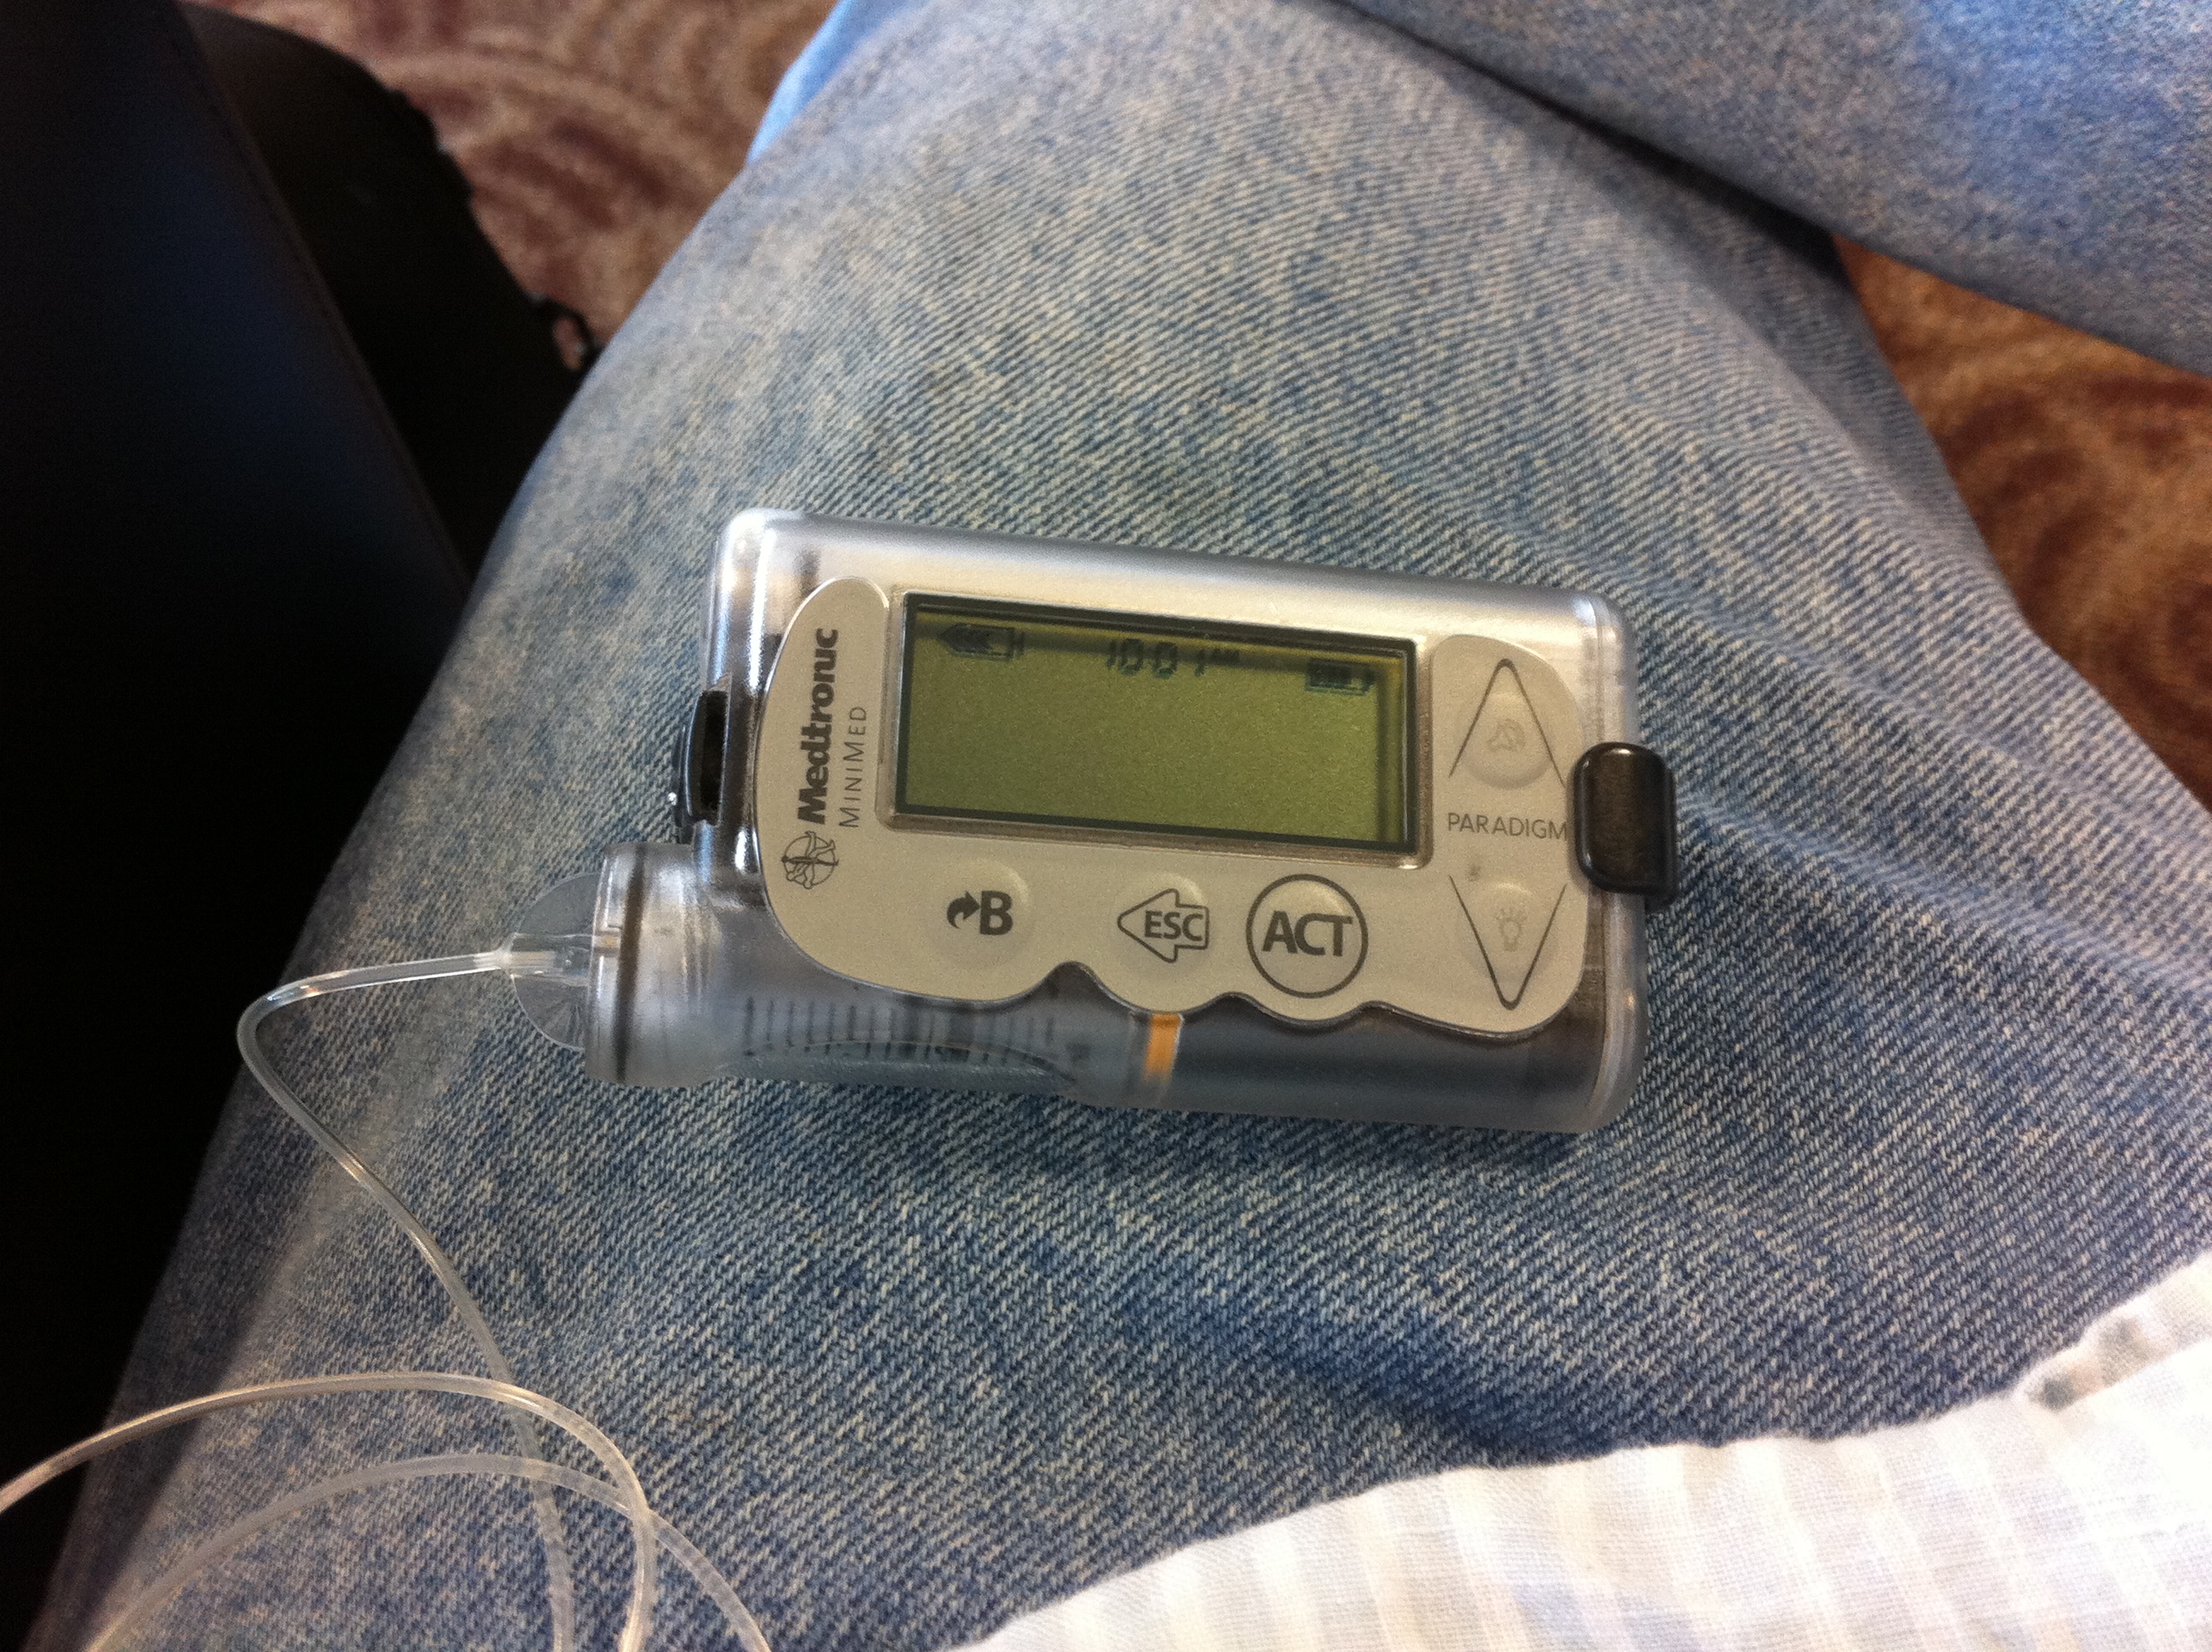
watch, hand, technology, gadget, laser, electronics